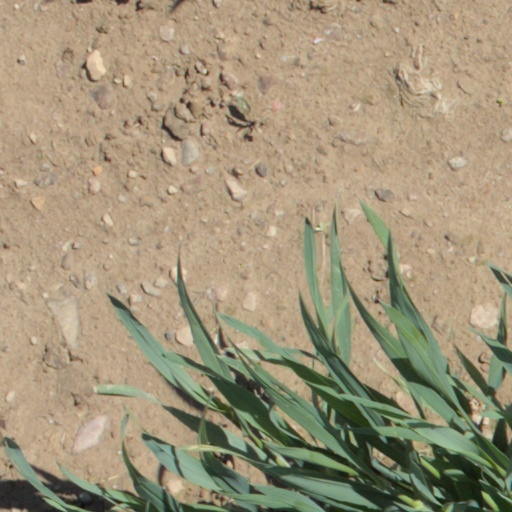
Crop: wheat